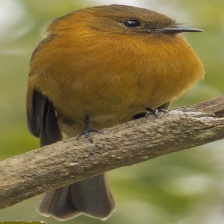
Species: CINNAMON ATTILA
Scientific name: ATTILA CINNAMOMEUS